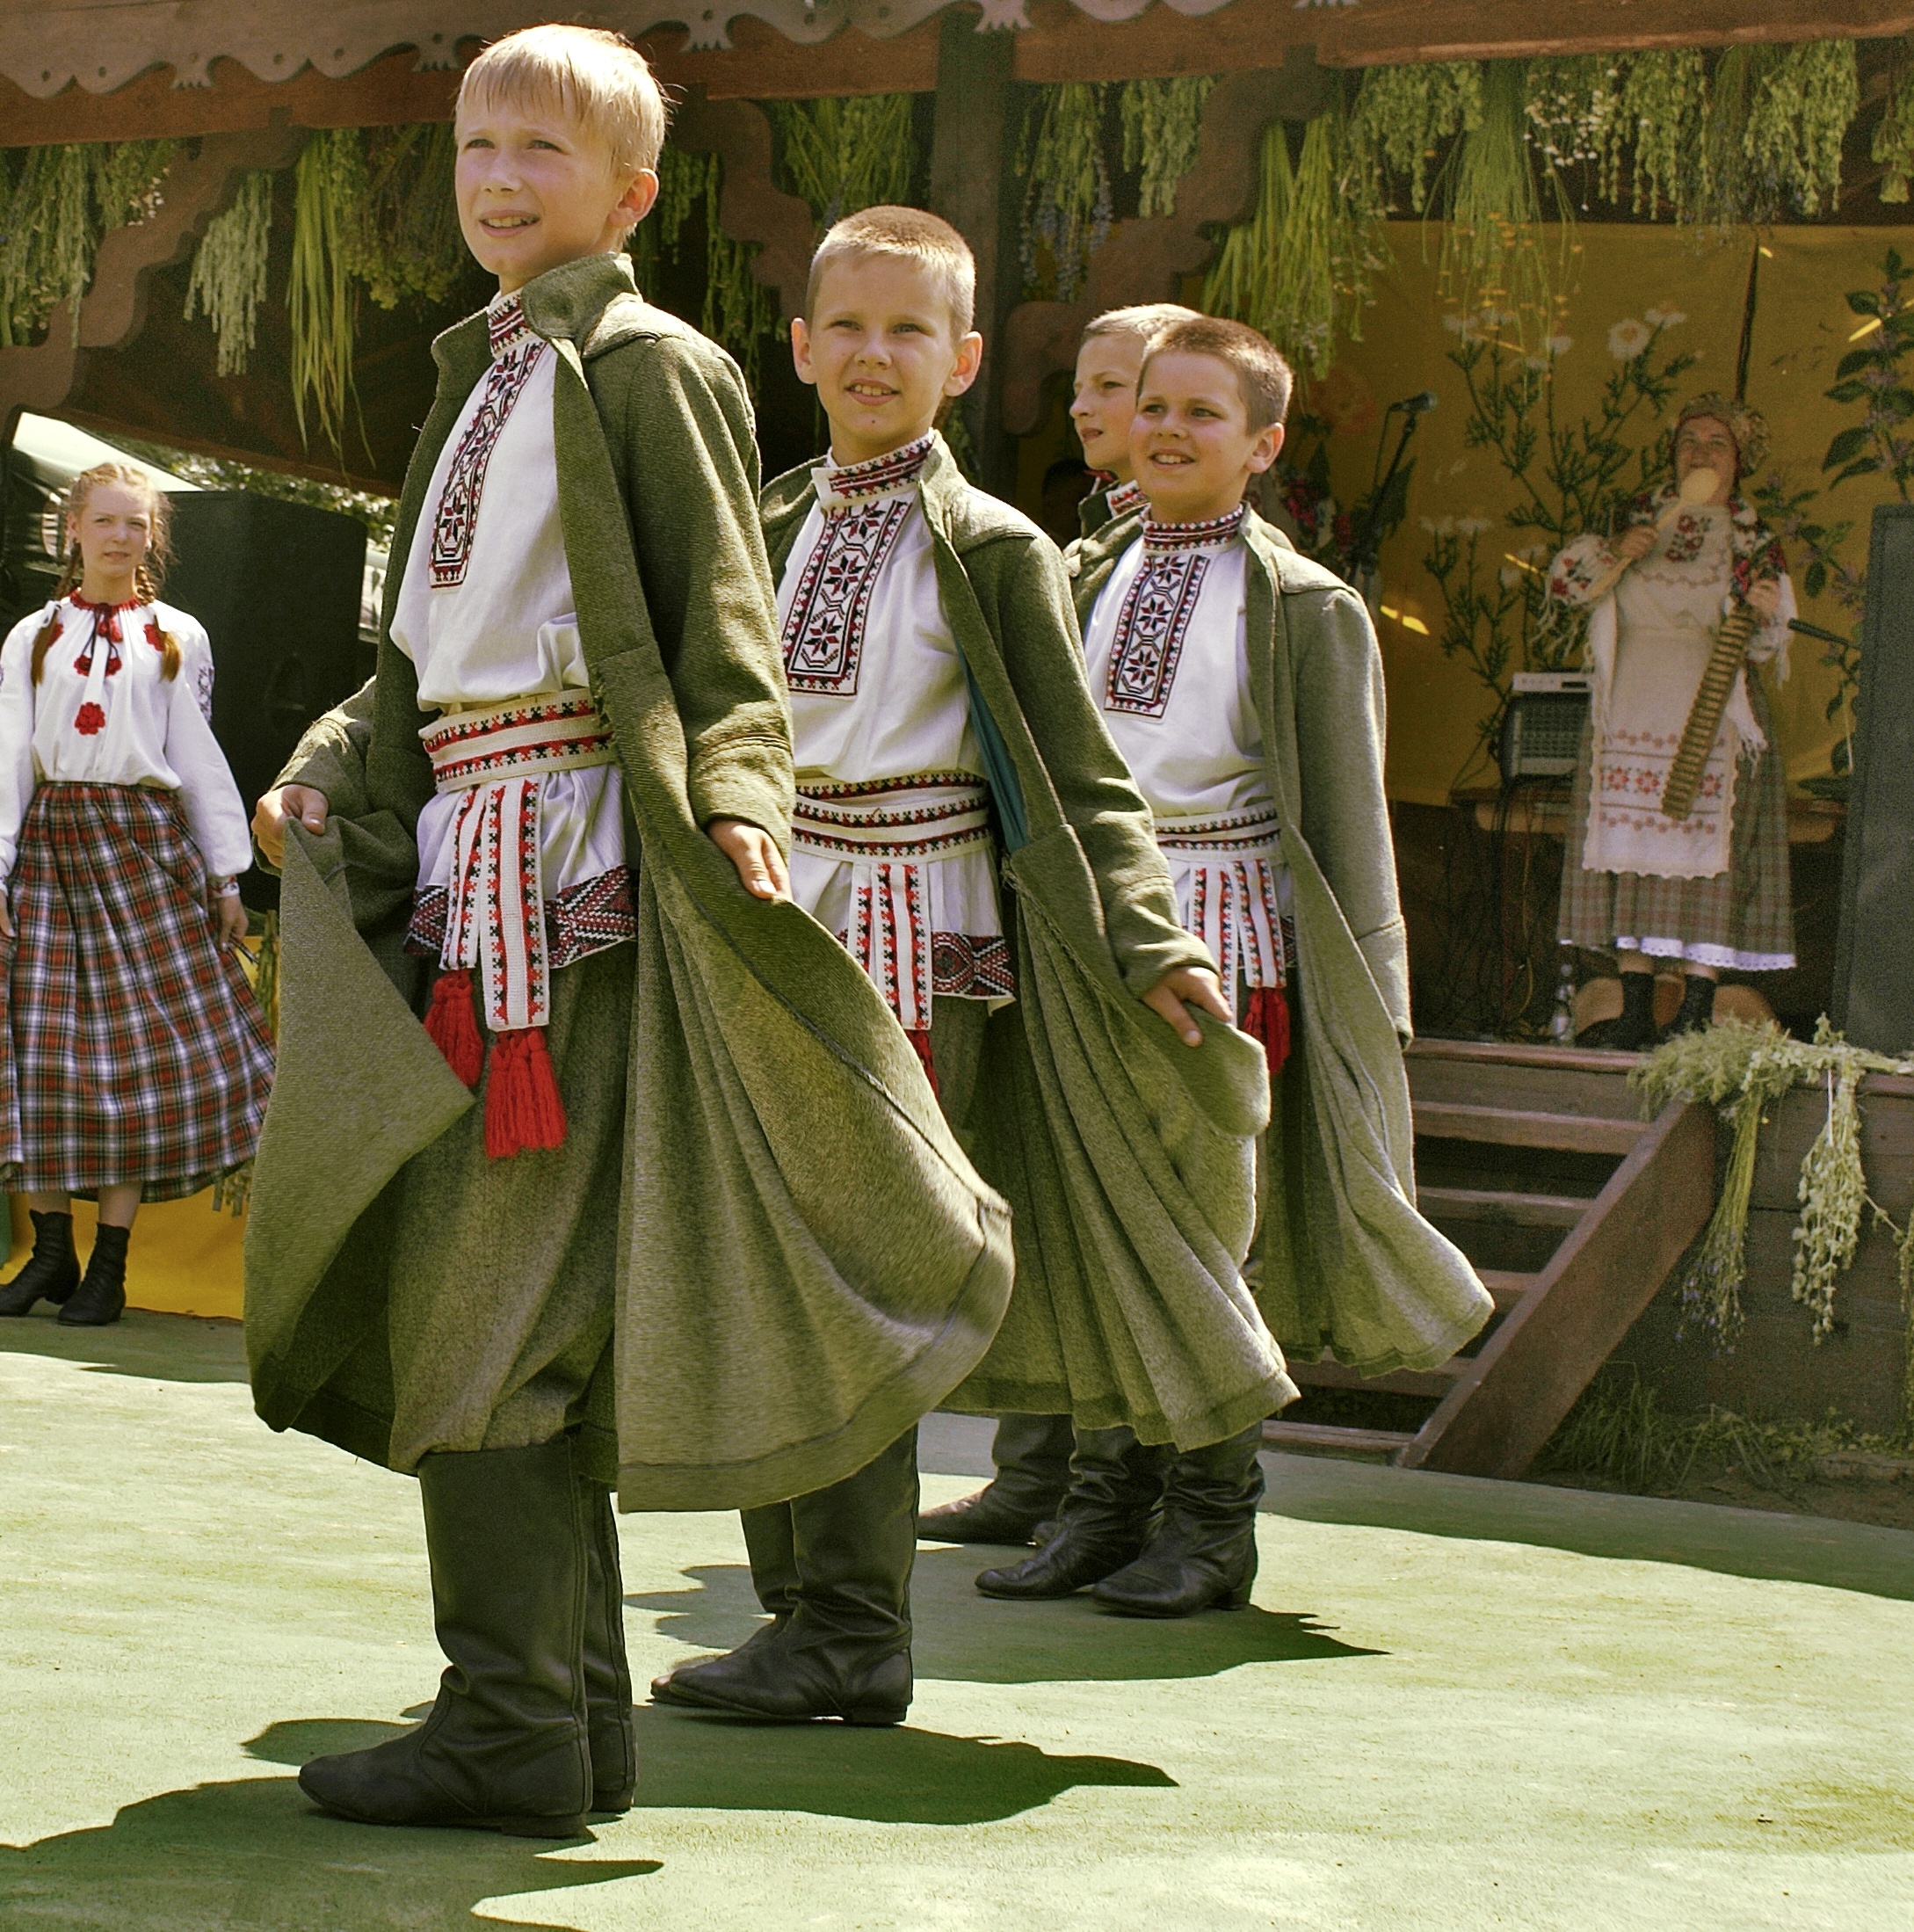
people, boy, village, dance, child, clothing, art, festival, team, legs, performance, event, popular